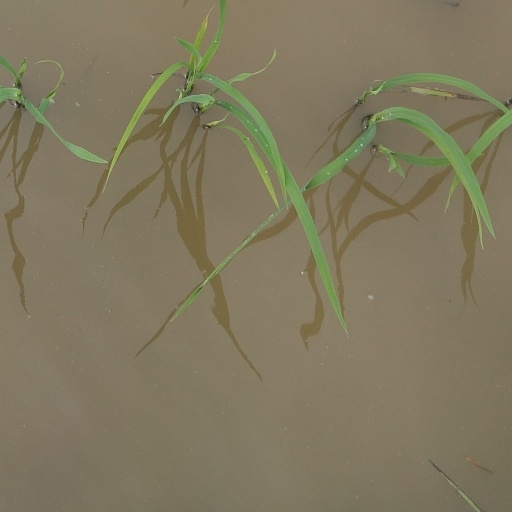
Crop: rice